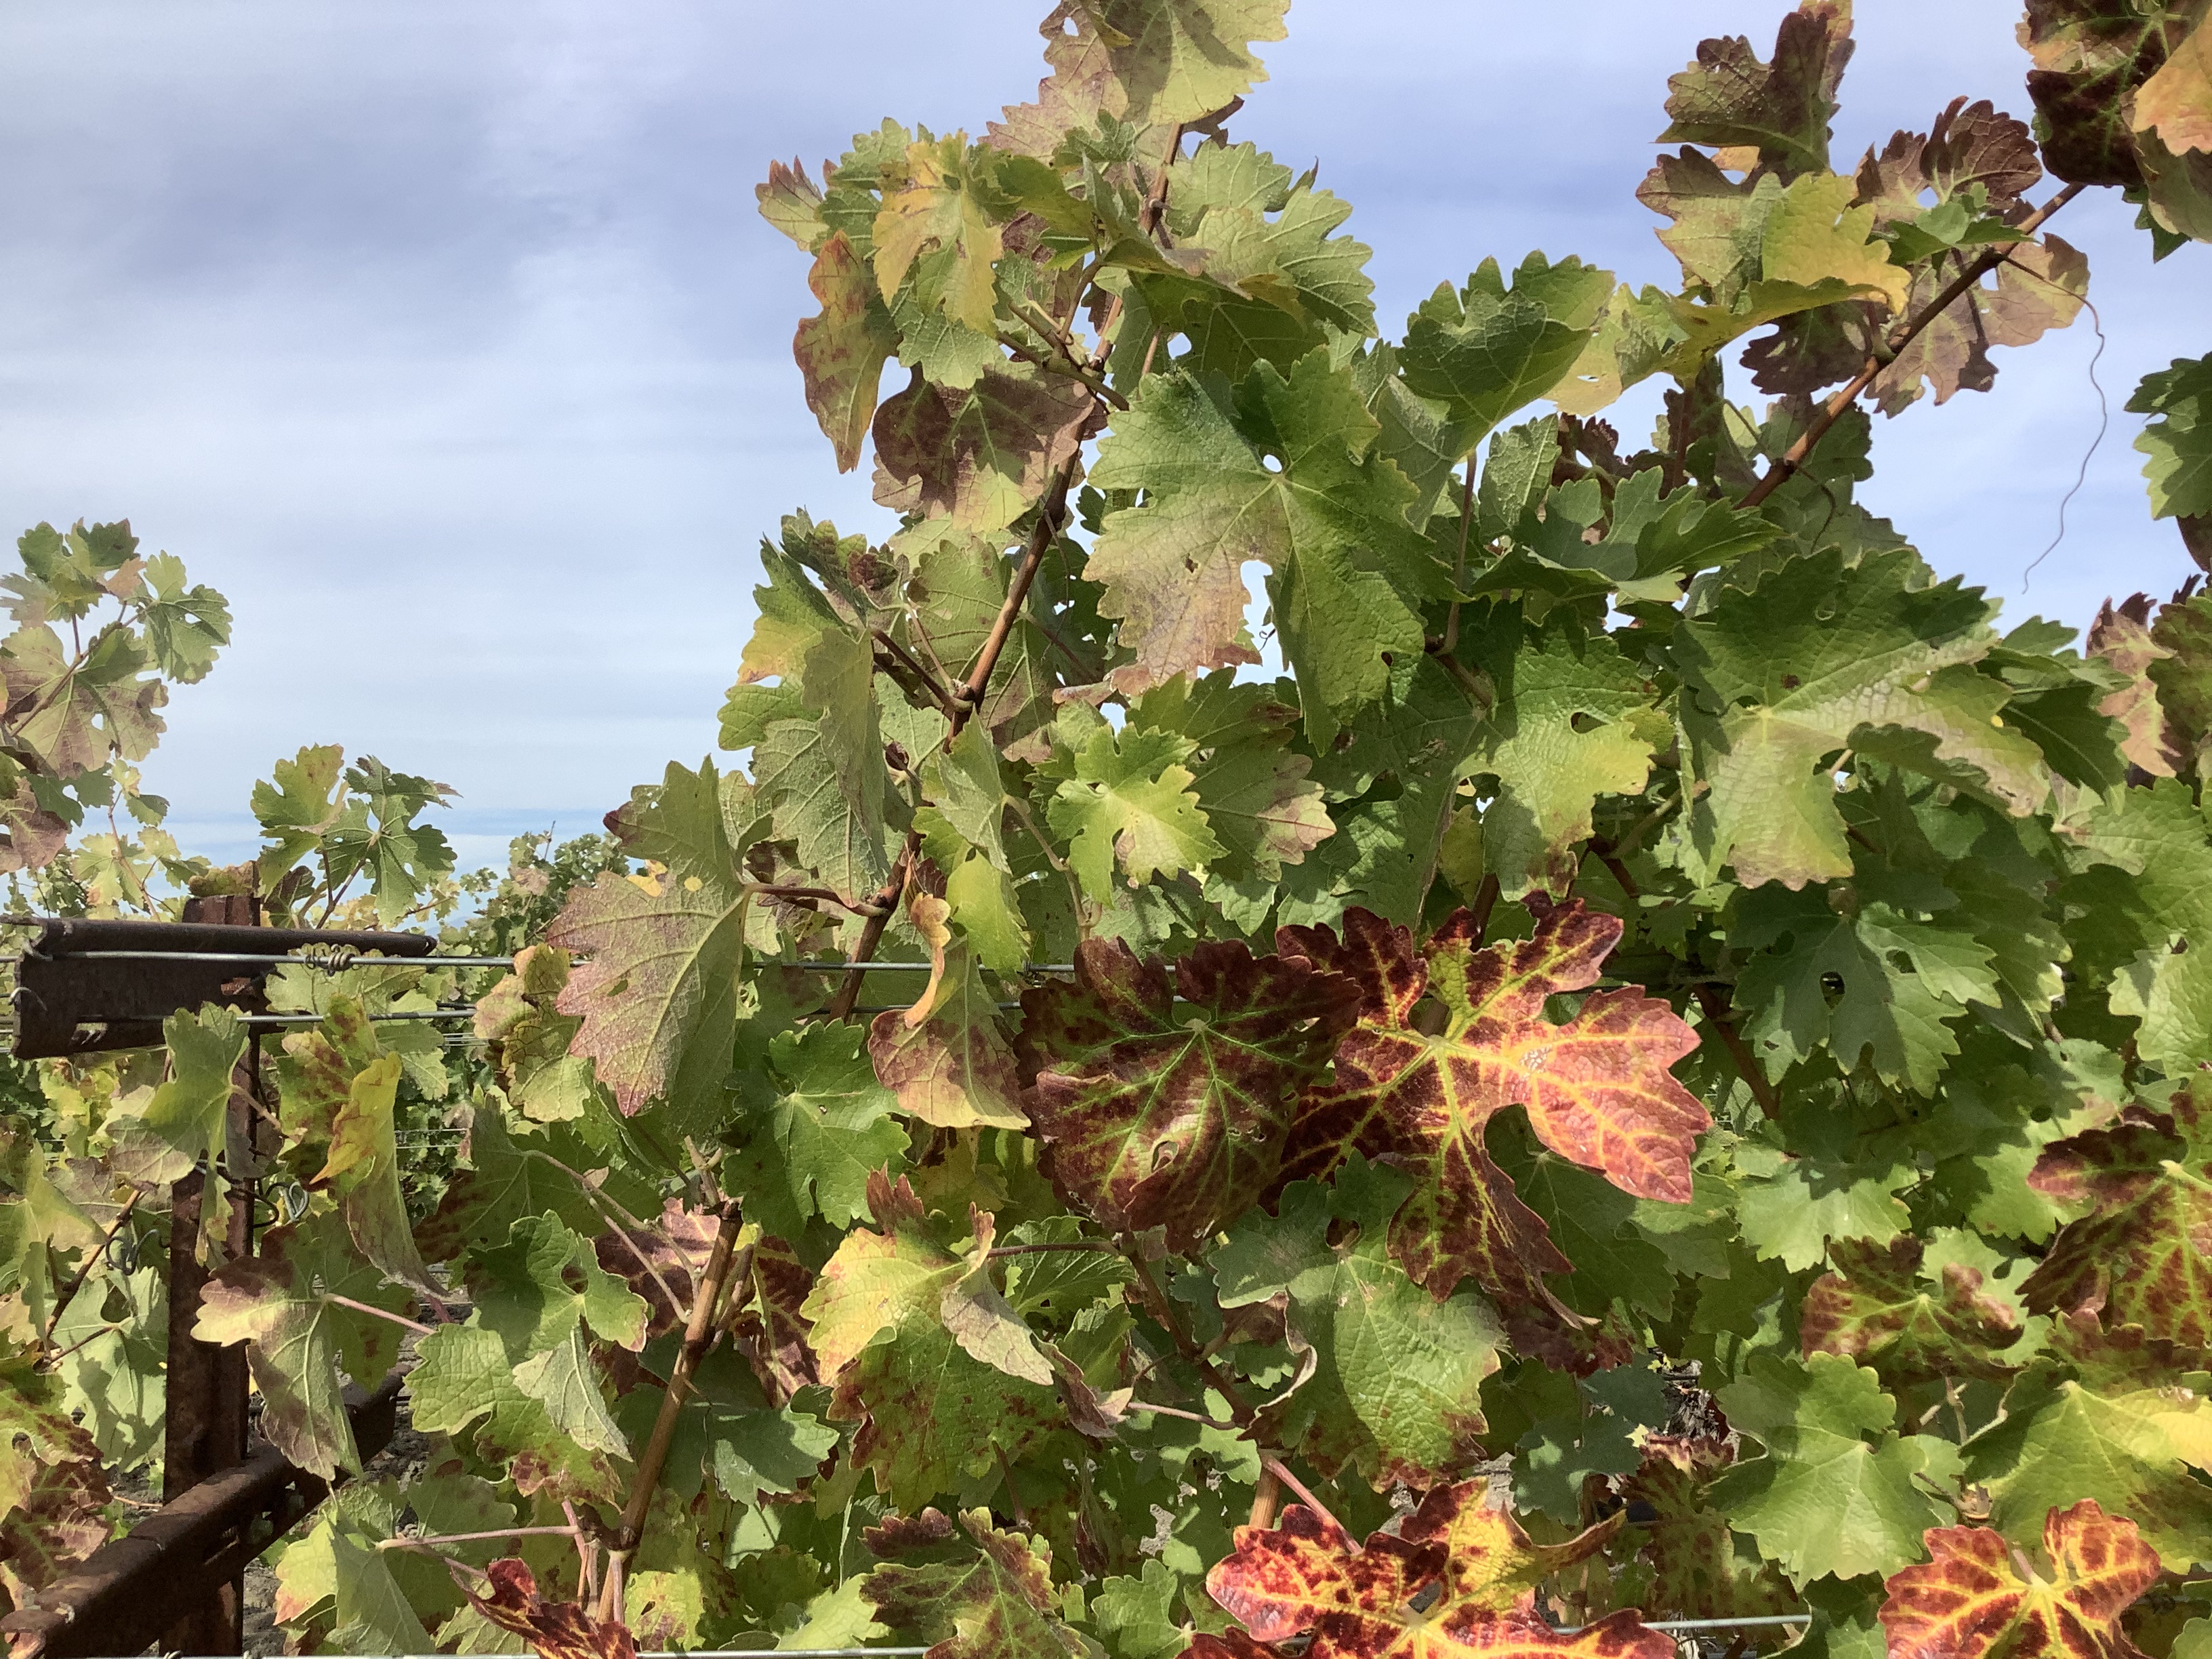
Label: Leafroll 3